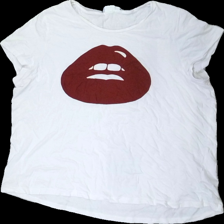
View: front
Type: T-shirt
Category: Ladies
Brand: Mywear (Ica)
Colors: White
Material: 100% cotton
Pattern: Other
Cut: Regular, C-collar, Loose
Size: XXL
Season: All
Stains: Minor
Price range: <50
Recommended usage: Recycle
Comment: washed out